Eli Todd Tappan

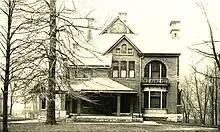
House in Columbus

From 1846 to 1848 Tappan edited the "Ohio Press" in Columbus, Ohio, a weekly newspaper he founded. He went on to practice law in Steubenville, during which time he served as mayor (1852). He began his career in education in 1857 as a teacher in the public schools and quickly rose to distinction, serving as superintendent, March 1858-June 1859, professor of mathematics at Ohio University, 1859–1860 and 1865–1868, teacher of mathematics at Mount Auburn Young Ladies' Institute, 1860–1865, and president of Kenyon College, 1869-1875. As president he thoroughly revised the curriculum and oversaw completion of the college chapel, the Church of the Holy Spirit. Following his term as president he was Kenyon's professor of mathematics and political economy.